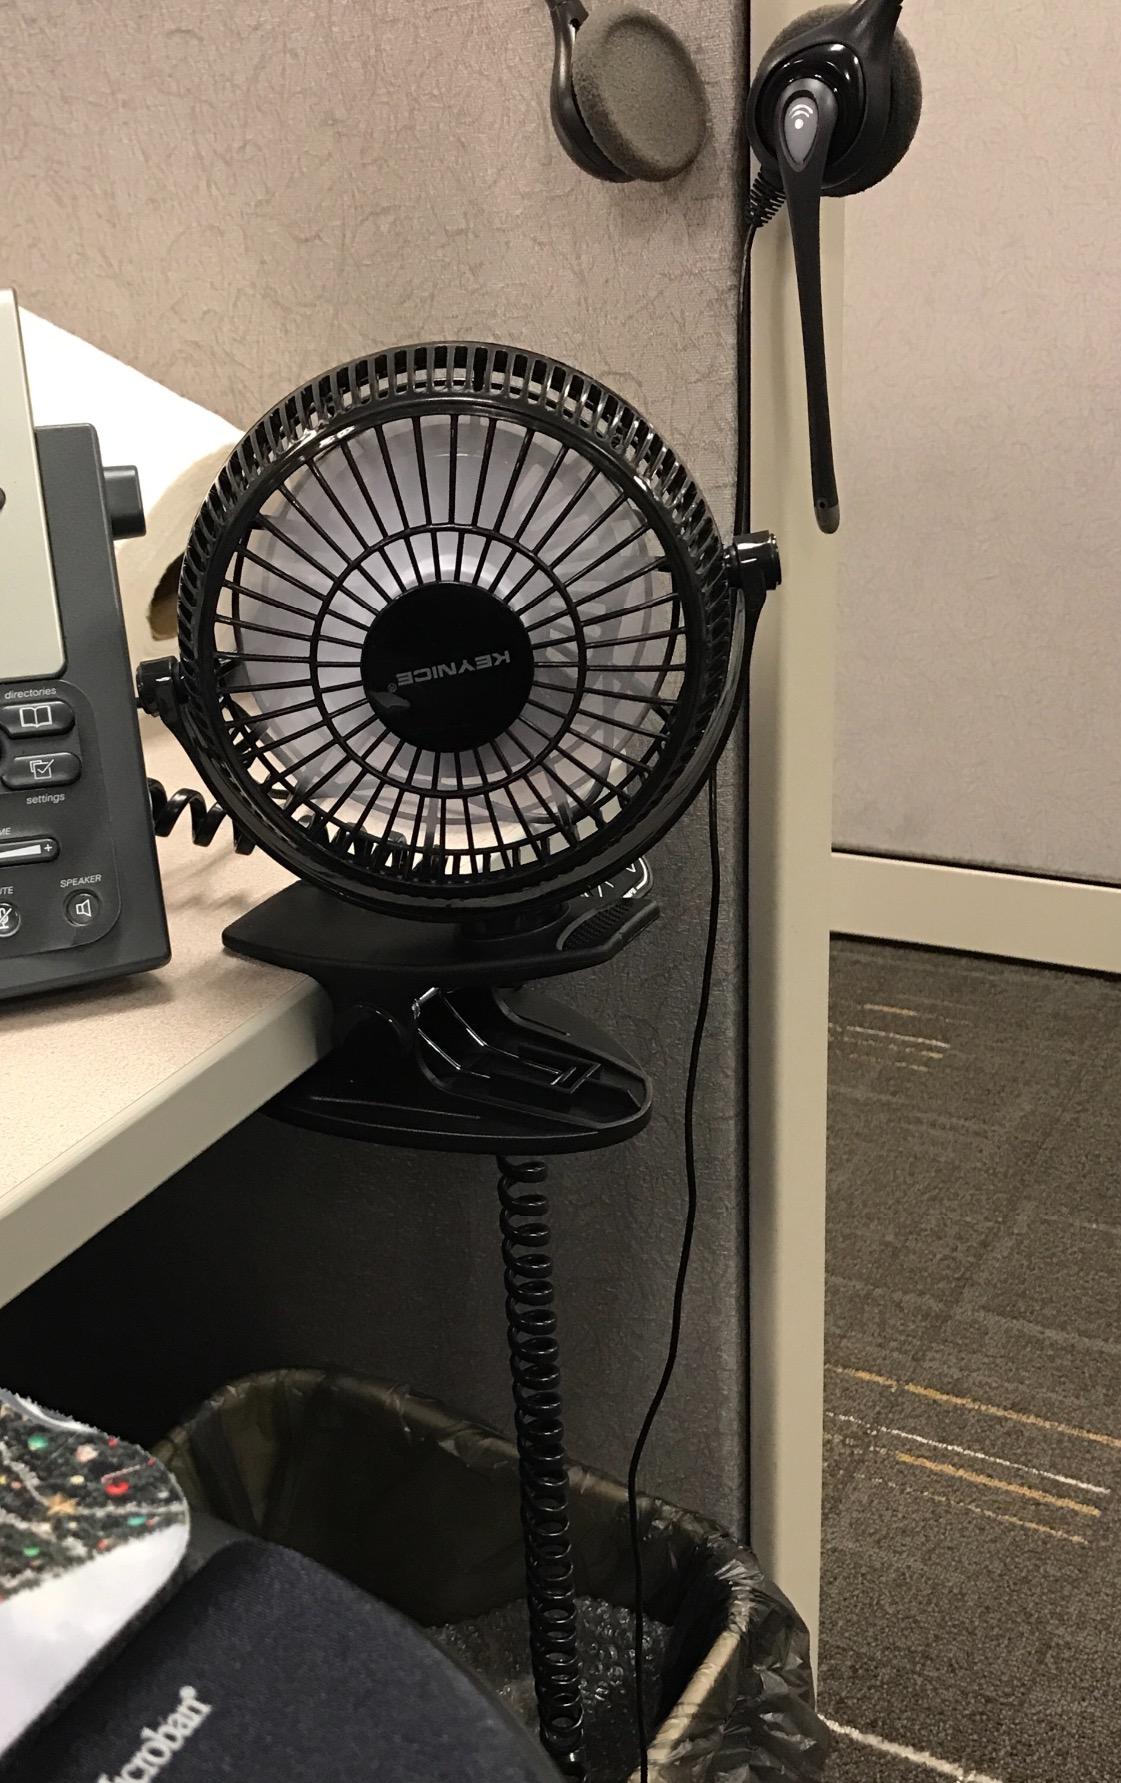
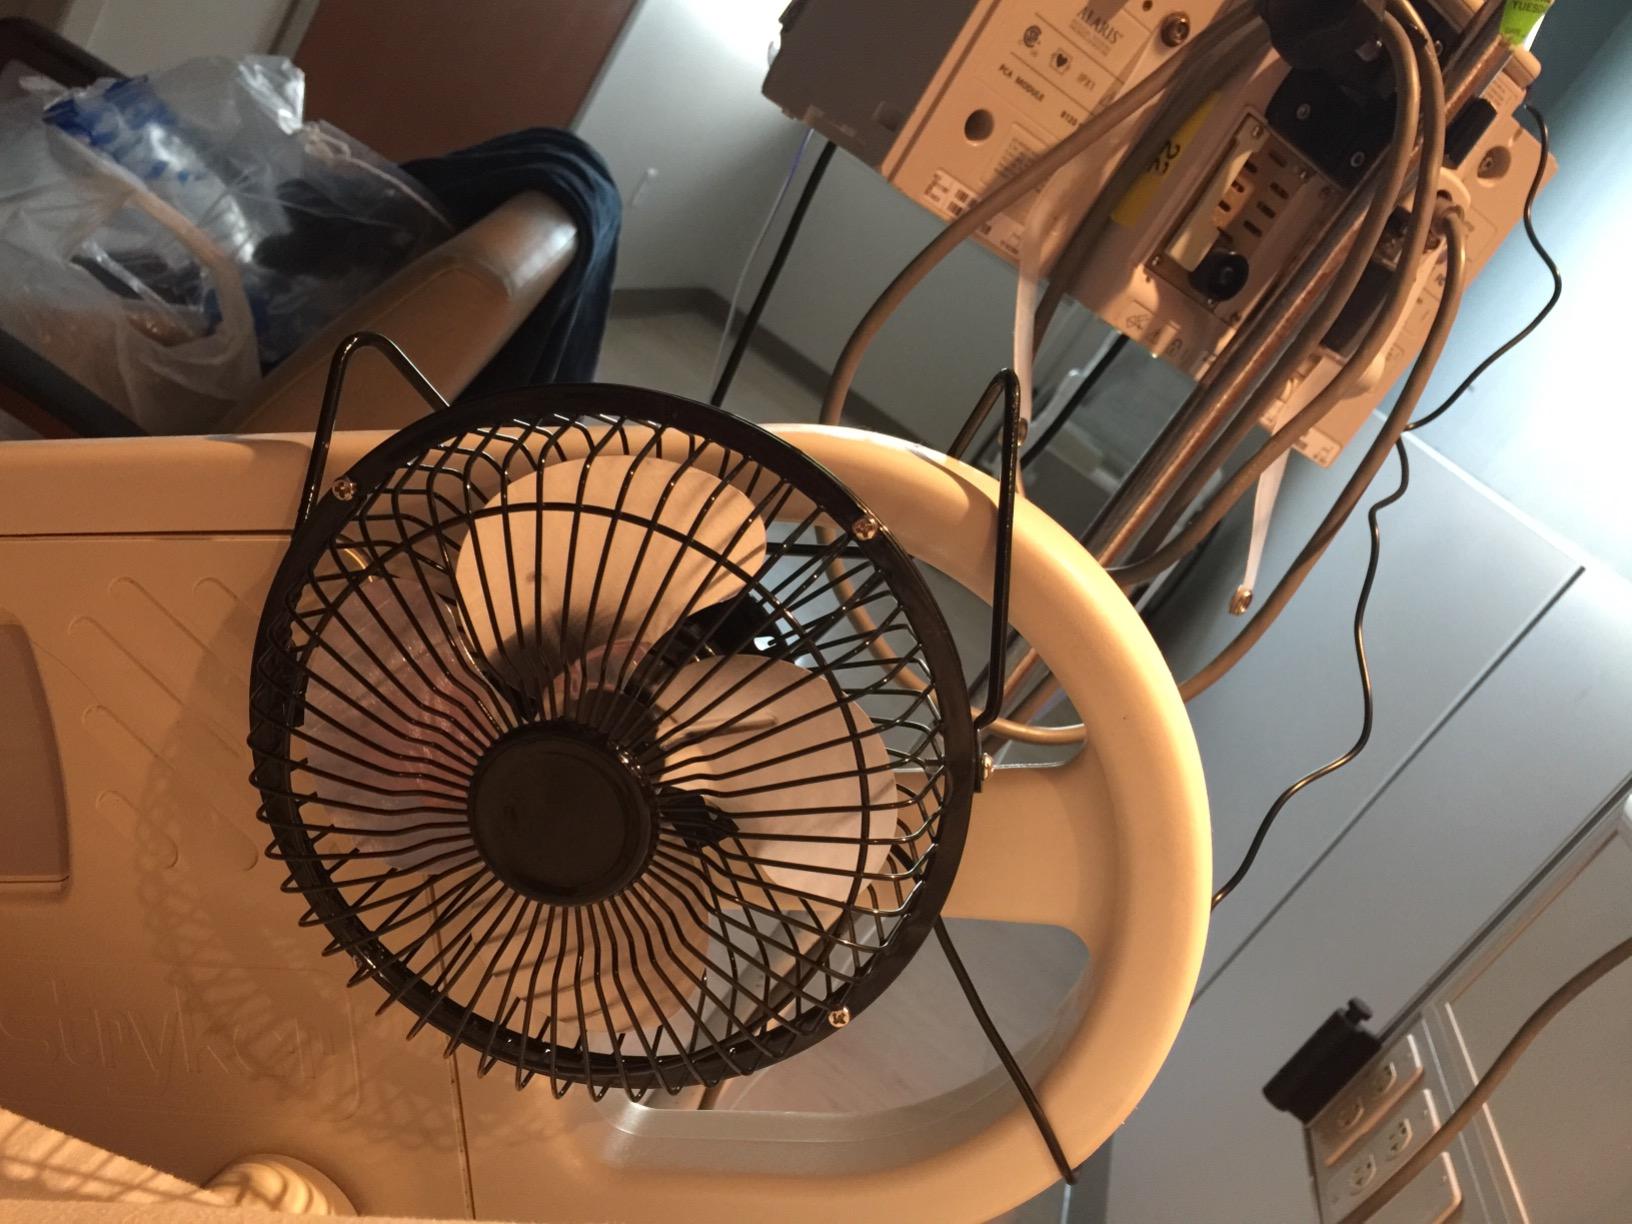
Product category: fan
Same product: no